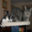
Label: cat